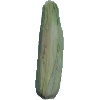
Label: Corn Husk 1